Nicotine

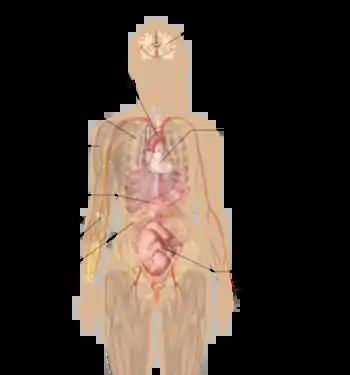
Possible side effects of nicotine

Nicotine is classified as a poison, and it is "extremely hazardous". However, at doses typically used by consumers, it presents little if any hazard to the user. A 2018 Cochrane Collaboration review lists nine main adverse events related to nicotine replacement therapy: headache, dizziness, lightheadedness, nausea, vomiting, gastrointestinal symptoms, insomnia, abnormal dreams, non-ischemic palpitations and chest pain, skin reactions, oral/nasal reactions, and hiccups. Many of these were also common in the placebo group without nicotine. Palpitations and chest pain were deemed "rare" and there was no evidence of an increased number of serious cardiac problems compared to the placebo group, even in people with established cardiac disease. The common side effects from nicotine exposure are listed in the table below. Serious adverse events due to the use of nicotine replacement therapy are extremely rare. At low amounts, it has a mild analgesic effect. However, at sufficiently high doses, nicotine may result in nausea, vomiting, diarrhea, salivation, bradycardia, and possibly seizures, hypoventilation, and death.